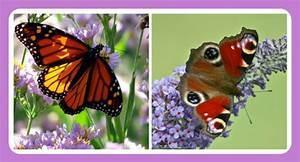
butterfly